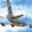
Label: airplane